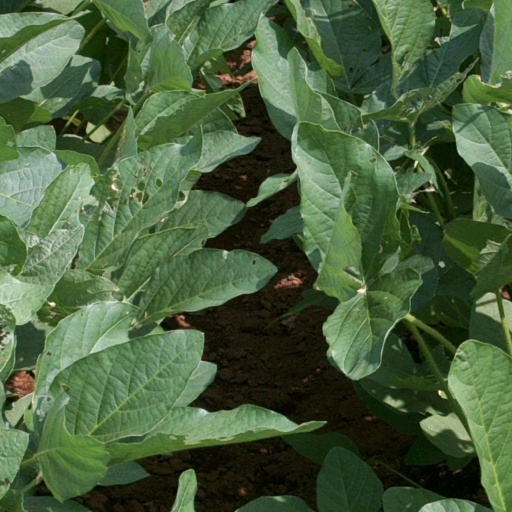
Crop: soybean